E. J. Viso

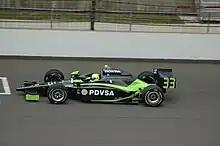
E. J. Viso in 2008.

Viso competed in the newly united IndyCar Series in 2008 for HVM Racing. He made his first series start in the first oval race of his career on March 29. His next start, at St. Petersburg, was a superb performance ending with a fourth-place finish. At Milwaukee he ended with an eighth place. Shortly after the Watkins Glen race (in which he finished 10th but forced Vítor Meira off the track, causing Meira to run back onto the track to confront Viso on the next lap) he was diagnosed with the mumps and was forced to withdraw from the next race. Viso finished 18th overall in the 2008 series and has signed a contract to drive for HVM in 2009. On February 21, 2010 KV Racing confirmed that Viso would drive the No. 8 car for the team for the entire 2010 season.